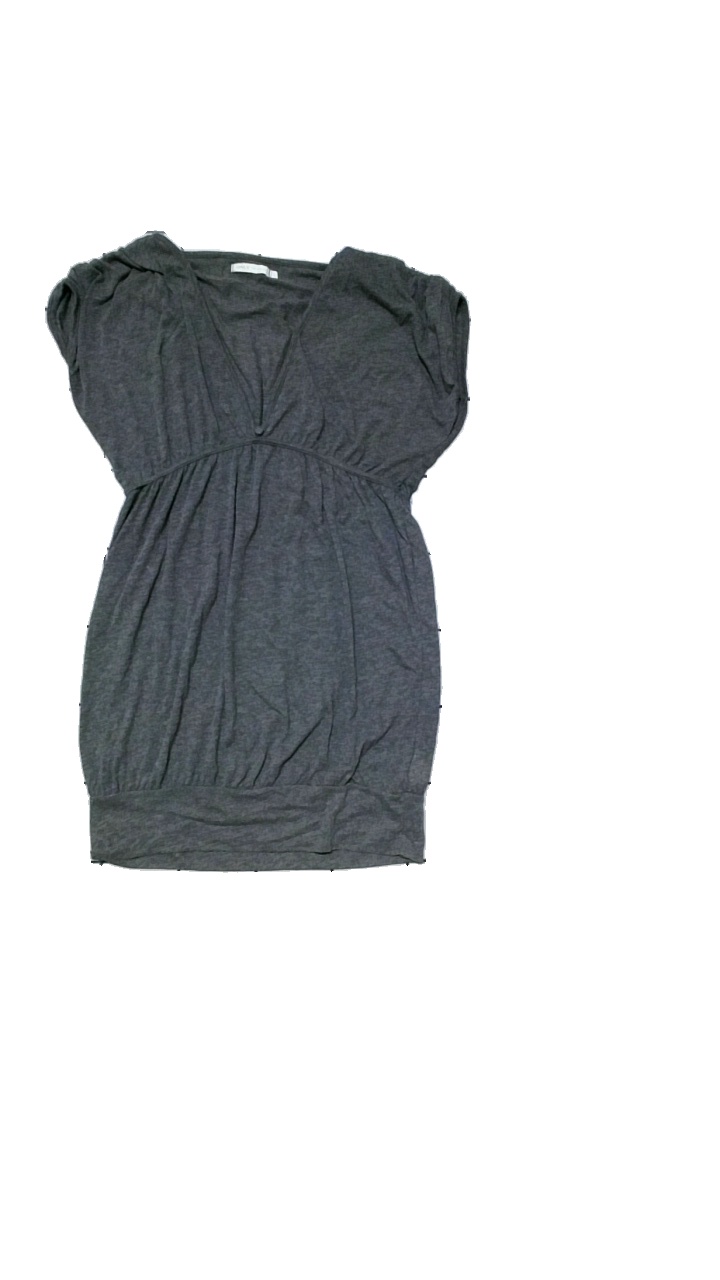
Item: Top (Ladies)
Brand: Only
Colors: Grey
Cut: Regular
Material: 80%polyester, 20%cotton
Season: All
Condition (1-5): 3
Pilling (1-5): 4
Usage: Reuse
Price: <50